Cardiff Locomotive Workshops

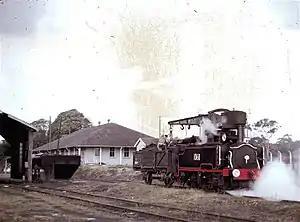
Locomotive crane 1068 shunts at the workshops in November 1982

The Cardiff Locomotive Workshops (now known as the Cardiff Maintenance Centre) is a rail yard and rolling stock facility located between Cockle Creek and Cardiff stations near Newcastle, on the Main North railway line in New South Wales, Australia.